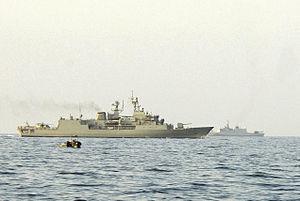
La frégate HMAS Warramunga(FFH-152) participe à des manoeuvres navales pendant l'exercice ""Leading Edge"" dans le Golfe Persique, le 30 octobre 2006. Des hommes des marines et des polices d'Australie, du Bahrein, de France, d'Italie, du Royaume-Uni et des USA participent à l'exercice. L'exercice ""Leading Edge"" est la partie maritime d'un exercice international en deux phases sur l'""Initiative de sécurité contre la prolifération"" (PSI, ""proliferation security initiative""). PSI aborde le problème posé par la prolifération des armes de destruction massive, leurs systèmes de vecteurs, et le matériel associé, à l'échelle mondiale."